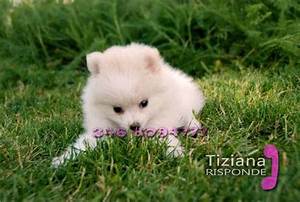
Label: dog